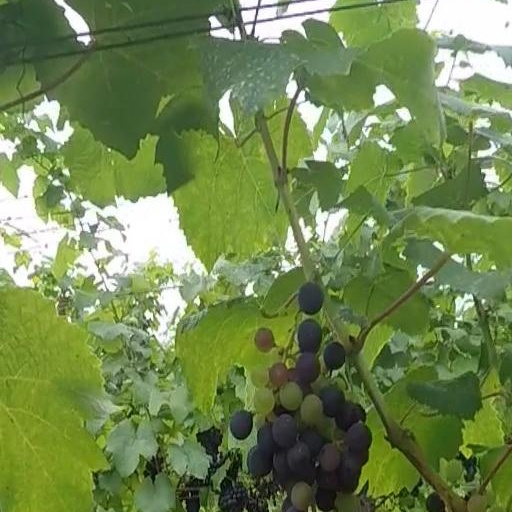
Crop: grape